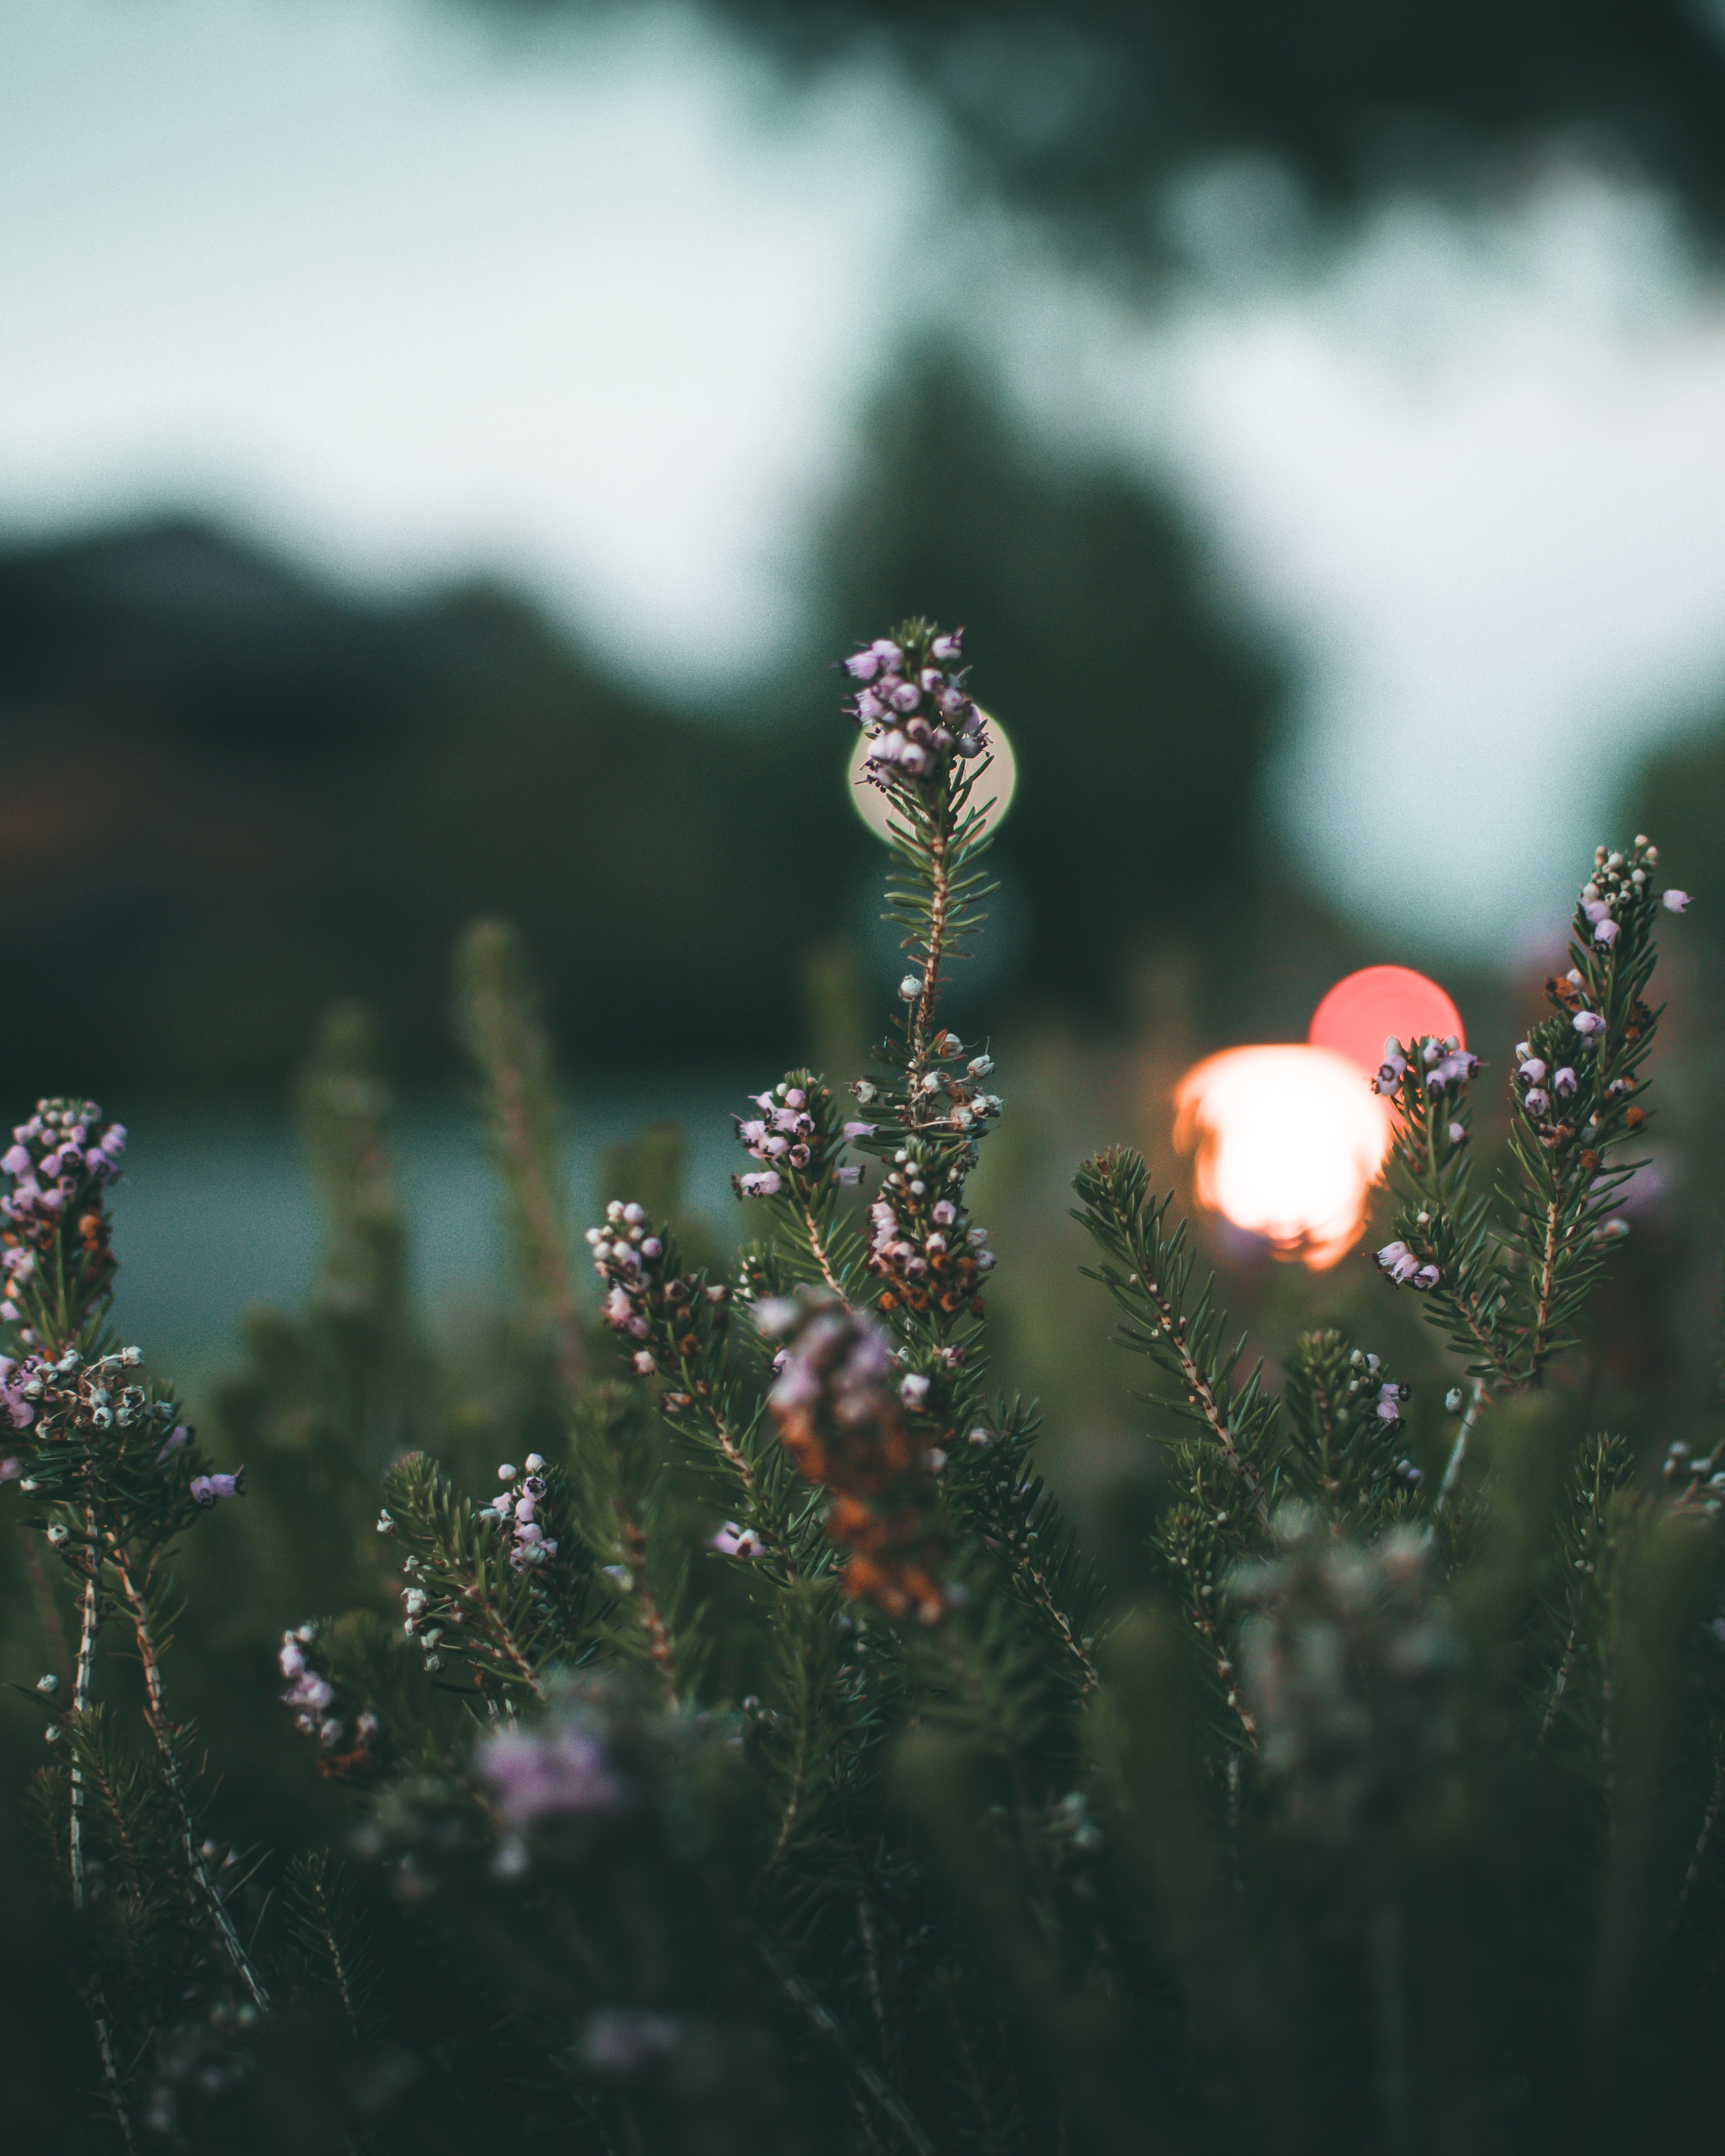
green, flower, plant, sky, grass, macro photography, spring, leaf, wildflower, botany, sunlight, photography, meadow, plant stem